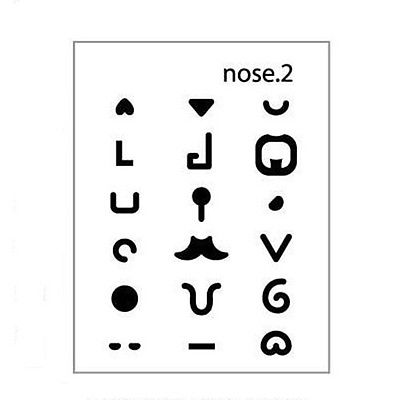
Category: mug